Werewolf Hour

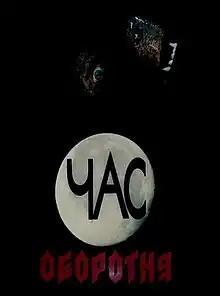

Werewolf Hour is a 1990 Soviet horror film directed by Igor Shevchenko.